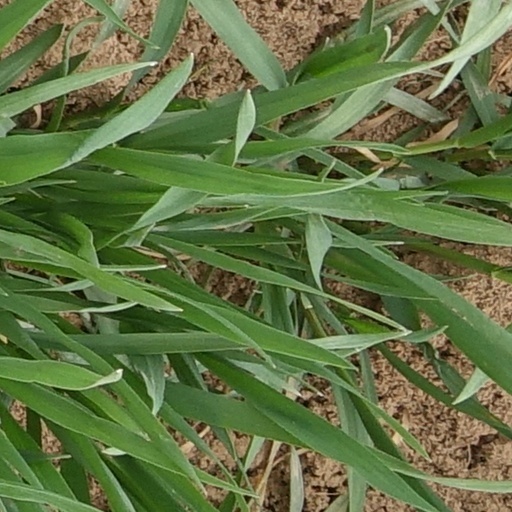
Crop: wheat